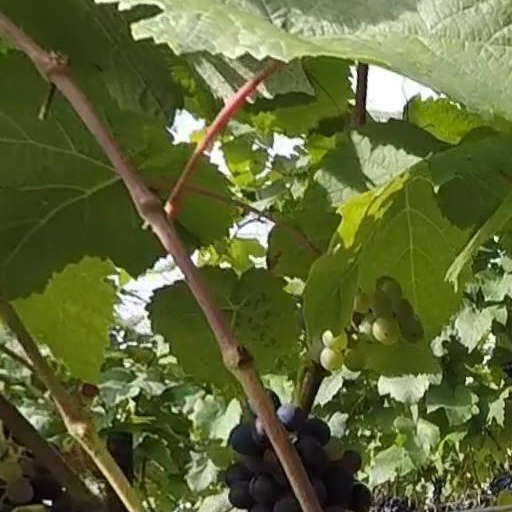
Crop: grape